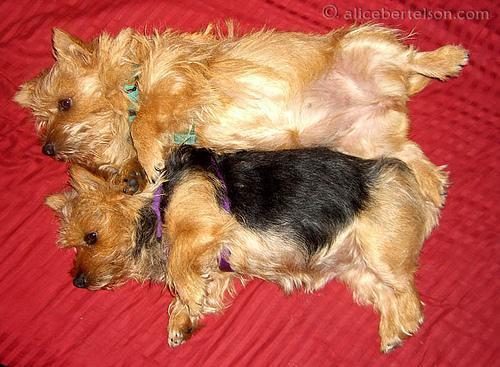
Norwich_terrier